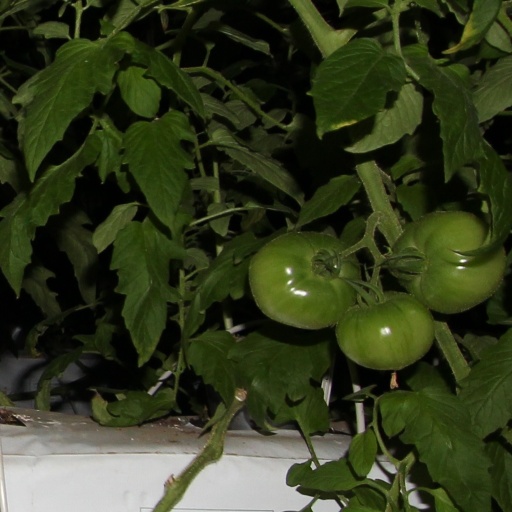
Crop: tomato